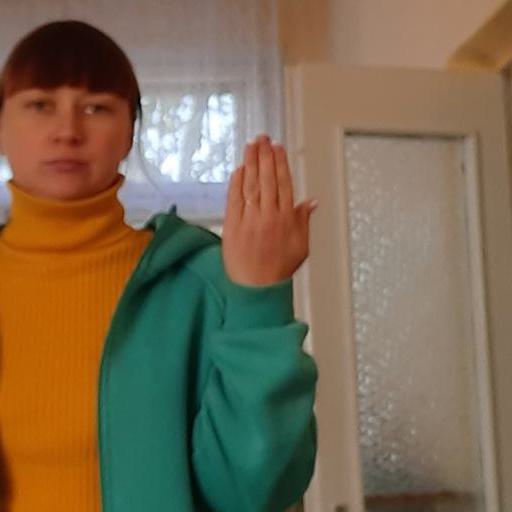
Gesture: stop_inverted